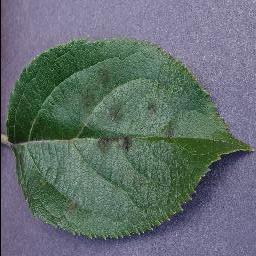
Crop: apple
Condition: scab